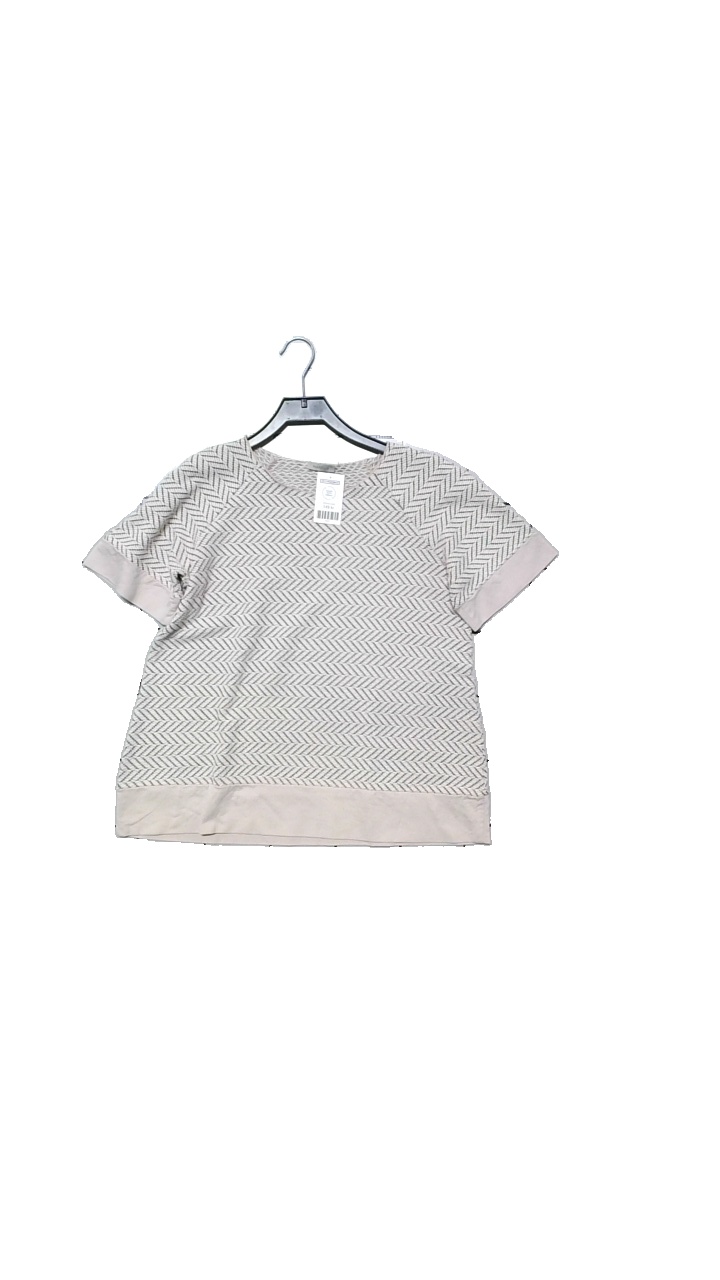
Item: Top (Ladies)
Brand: Marella
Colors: Pink, Black
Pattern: Other
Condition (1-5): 4
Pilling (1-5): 3
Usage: Reuse
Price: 100-150